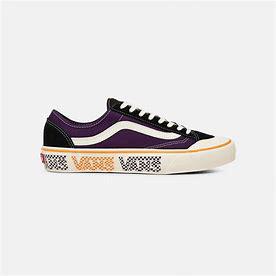
Brand: Vans
Model: Style 36 Decon Sf